Tyler Davidson Fountain

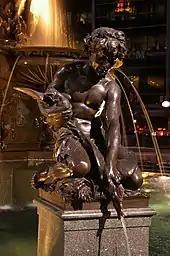
A boy with a goose represents one of the pleasures of water.

The fountain is cast in bronze and sits on a green granite base. The inscription "To the People of Cincinnati" appears on its base.